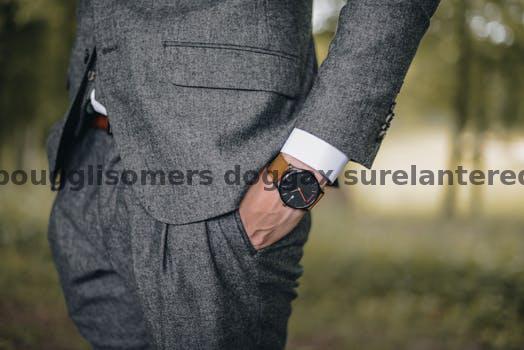
Label: Watermark